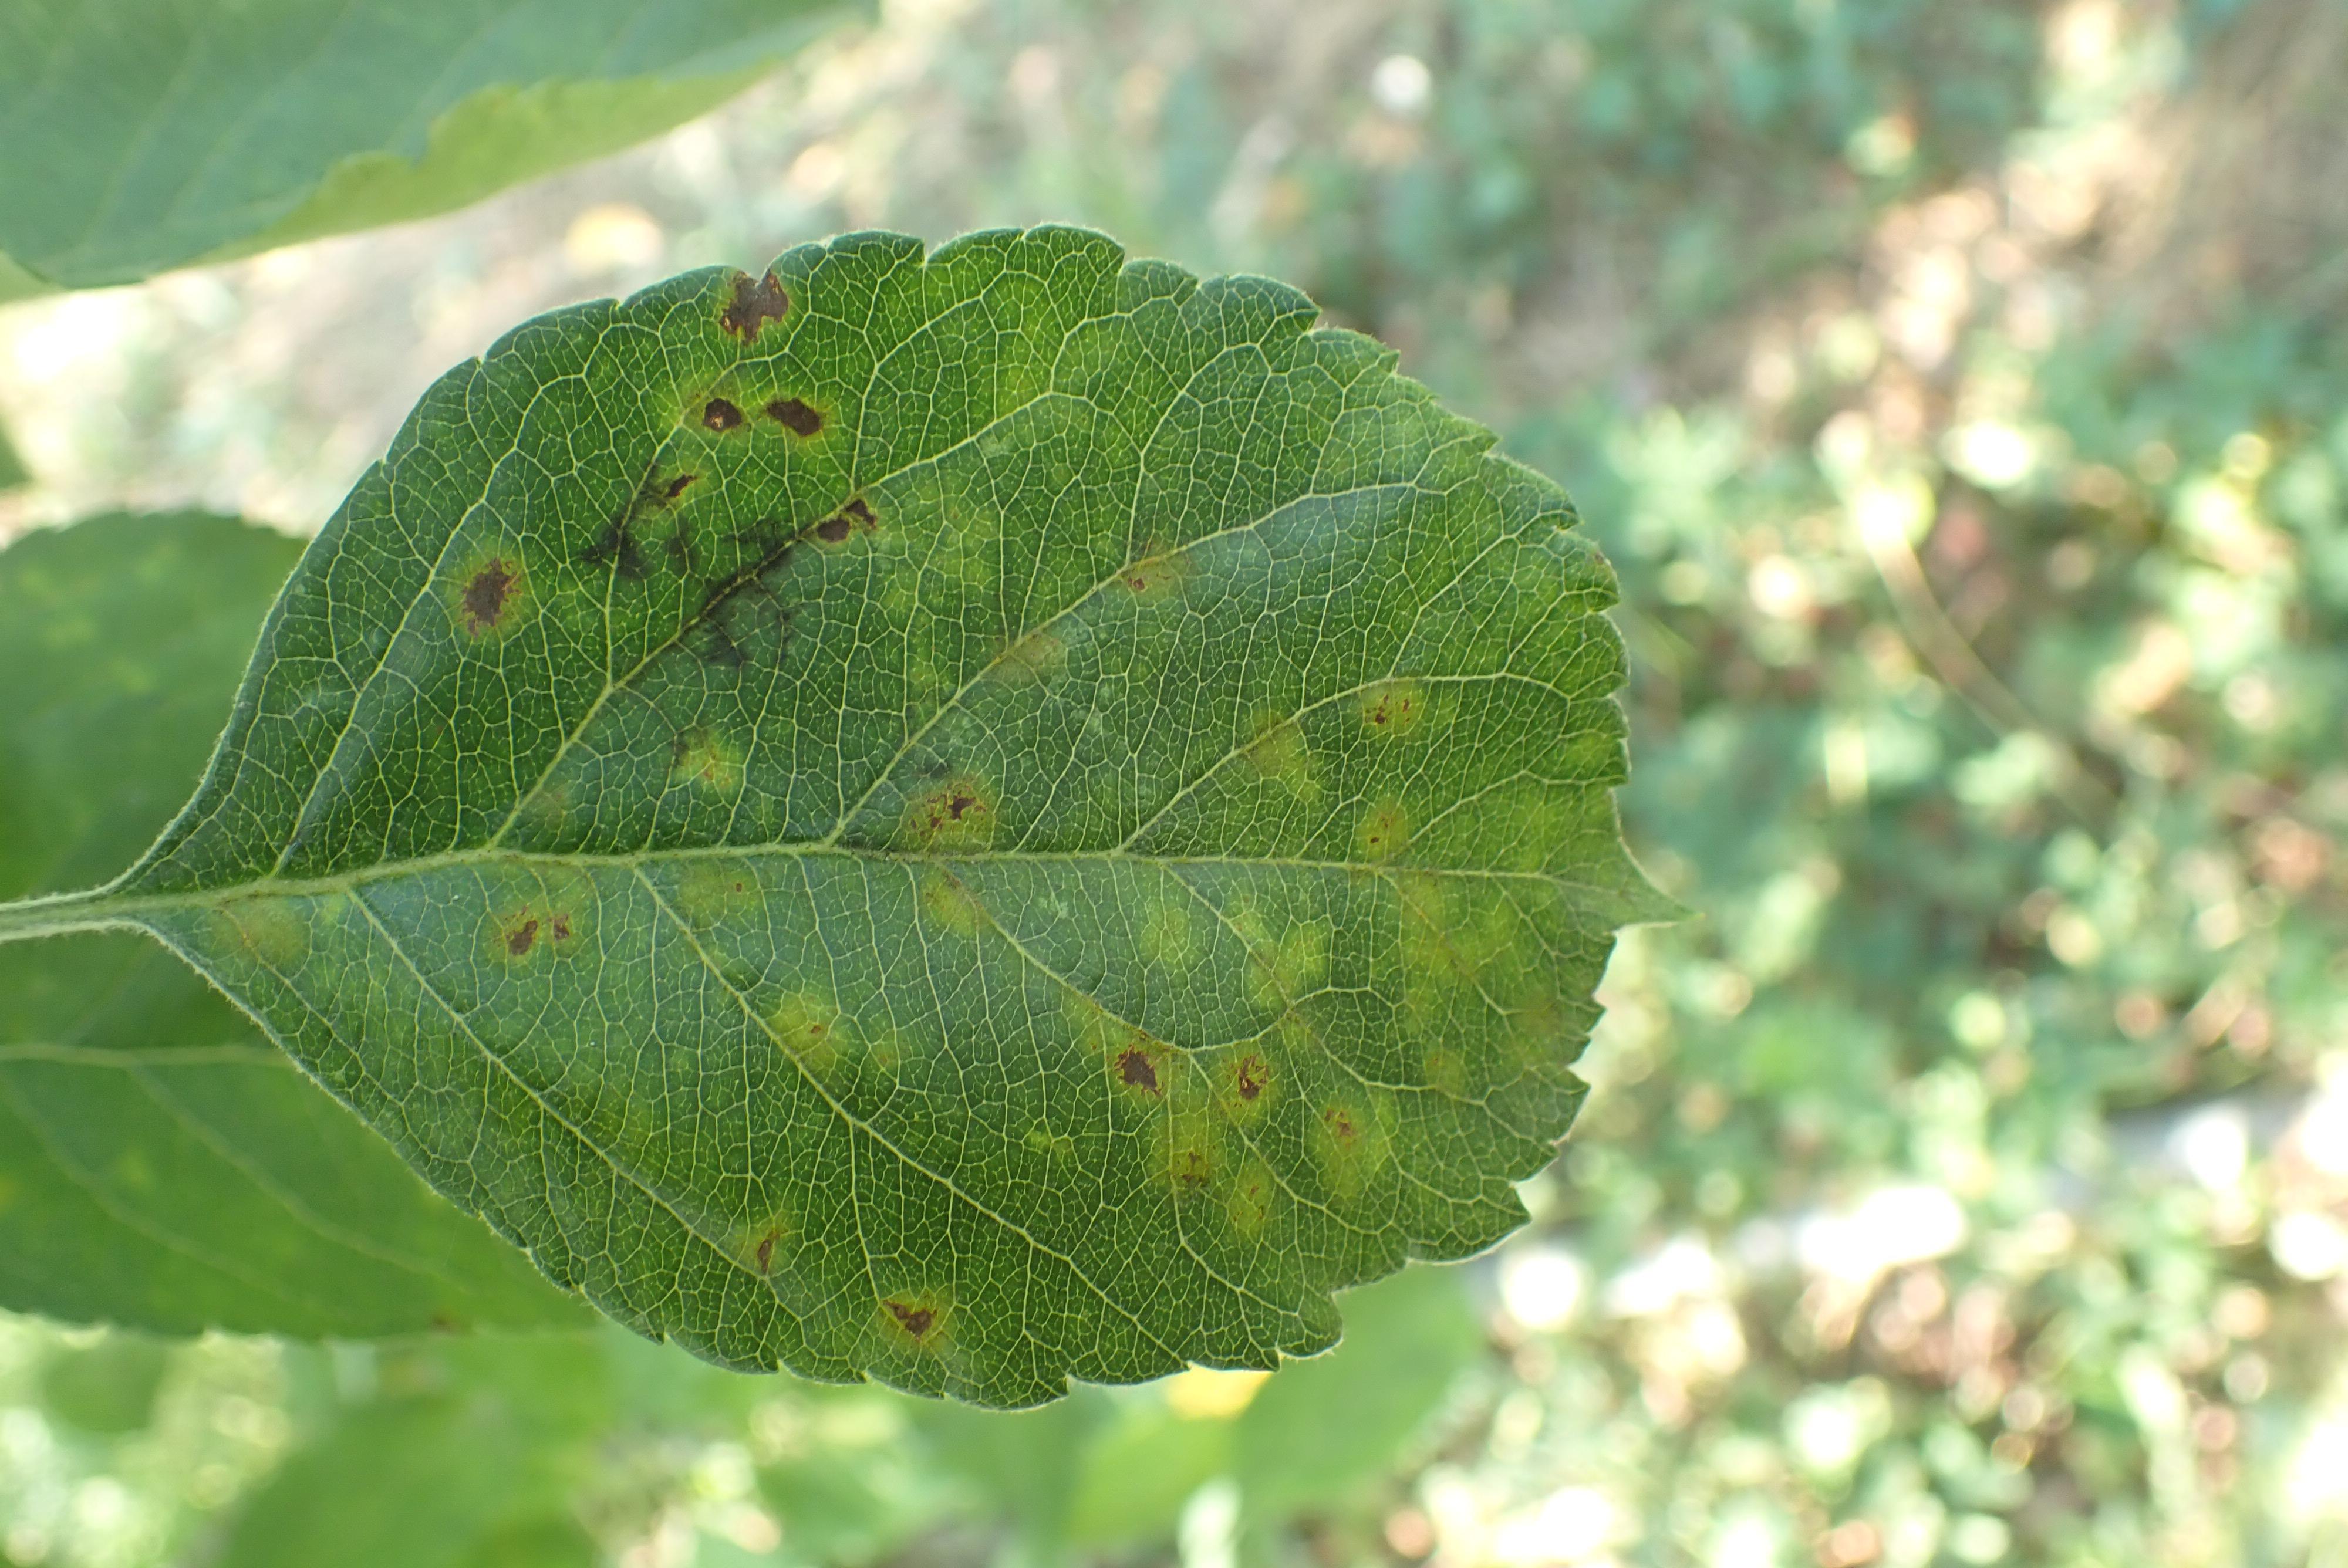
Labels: scab